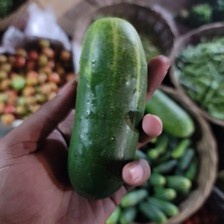
Label: cucumber